Cristian Dumitrescu

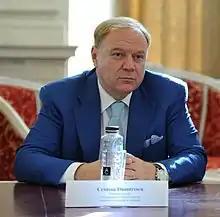
Cristian Dumitrescu in 2012

Born in Bucharest, he graduated from the Bucharest Academy of Economic Studies (ASE) in 1978. He was a factory economist from that time until 1983, a journalist from 1983 to 1990, and a diplomat from 1990 to 1992. Elected to the Romanian Senate for Suceava County in 1992, he was initially a member of the National Salvation Front (FSN) and then subsequently switched to the Democratic Party (PD) in 1993. He was re-elected in 1996. In 2000, he was elected to the Romanian Chamber of Deputies, also for Suceava County, and defected to the Social Democratic Party (PSD) in 2001.